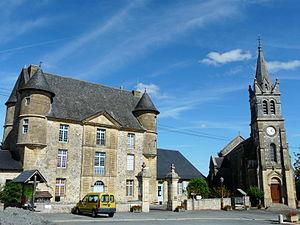
Le château et l'église Saint-Pierre-ès-Liens de Dussac, Dordogne, France.
Dussac est une commune française située dans le département de la Dordogne, en région Nouvelle-Aquitaine.